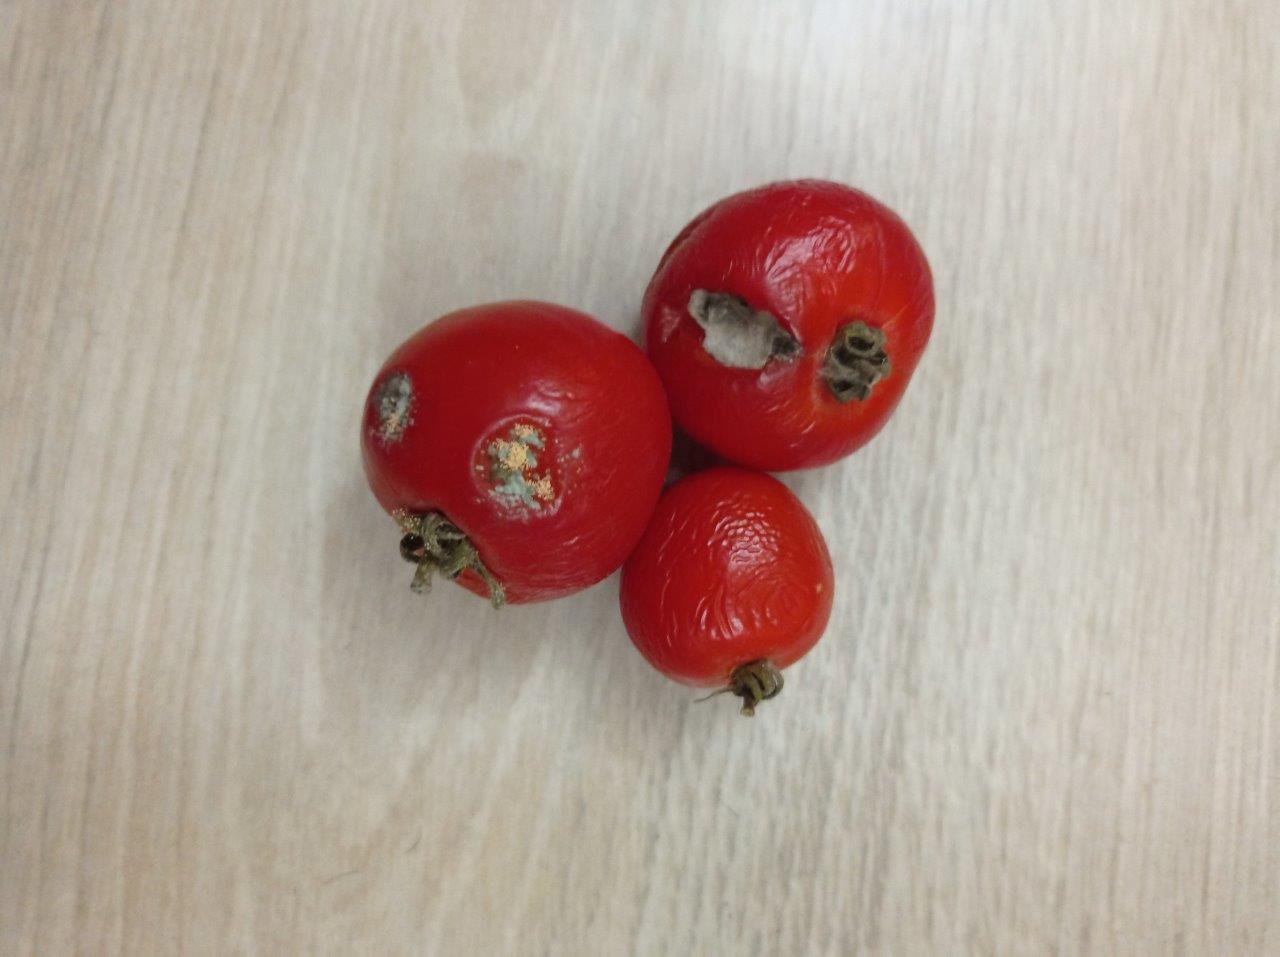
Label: Rotten